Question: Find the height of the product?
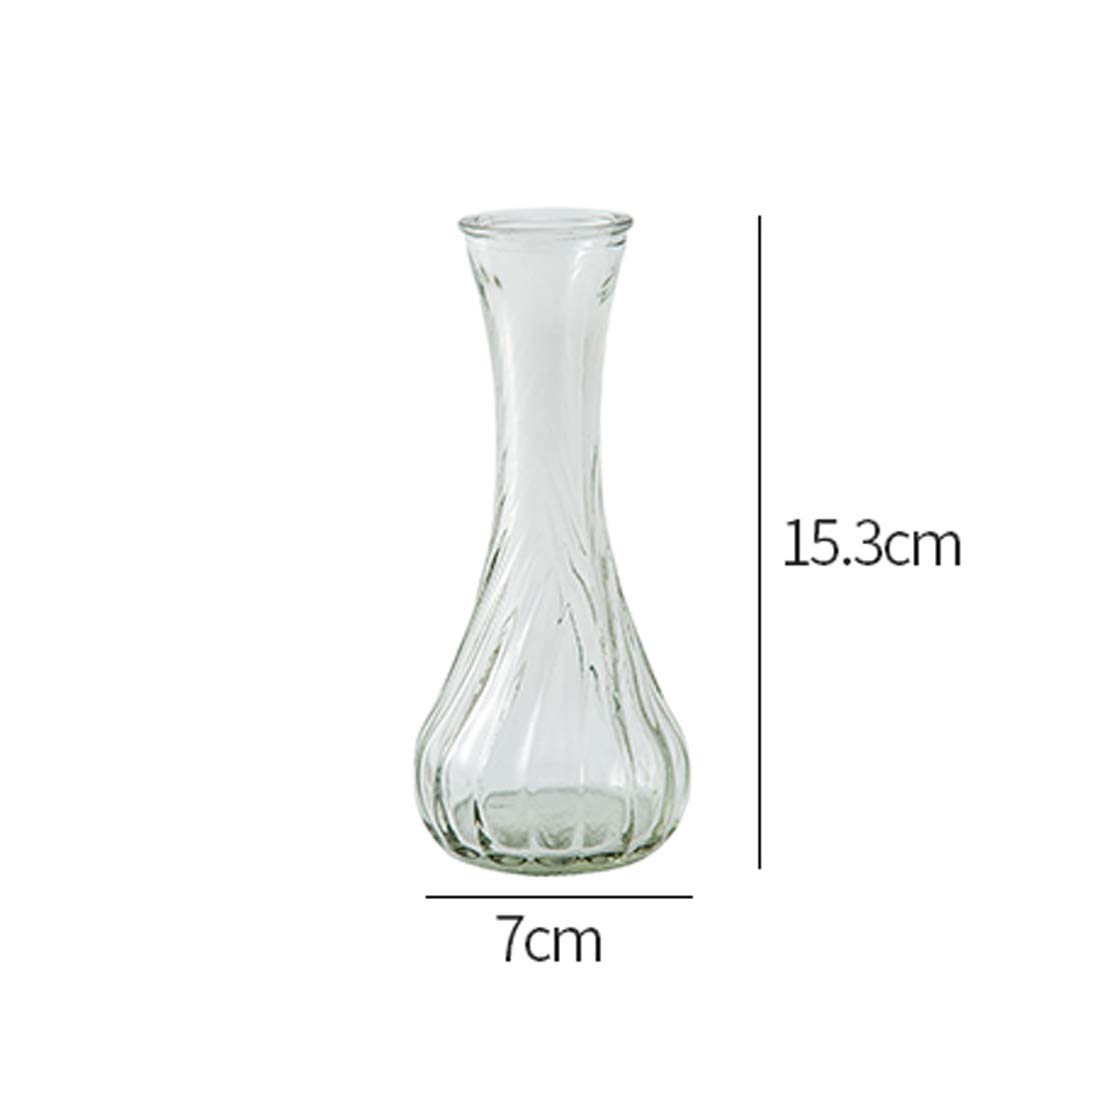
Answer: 15.3 centimetre